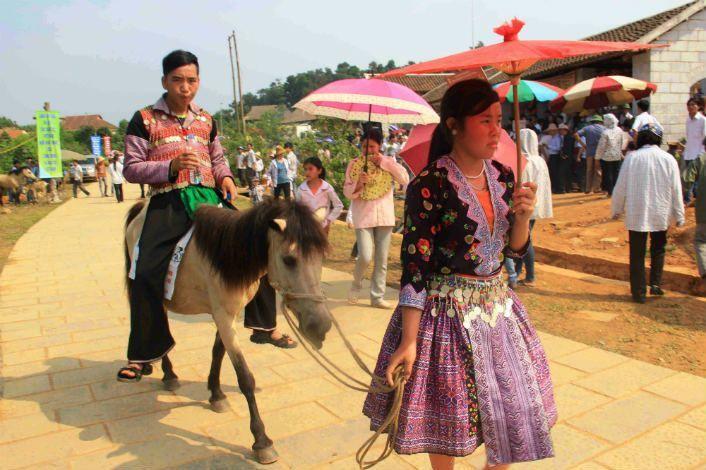
có một chàng trai đang ngồi ở trên lưng của một con người